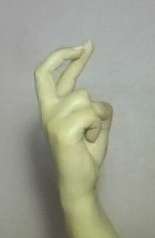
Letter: zay